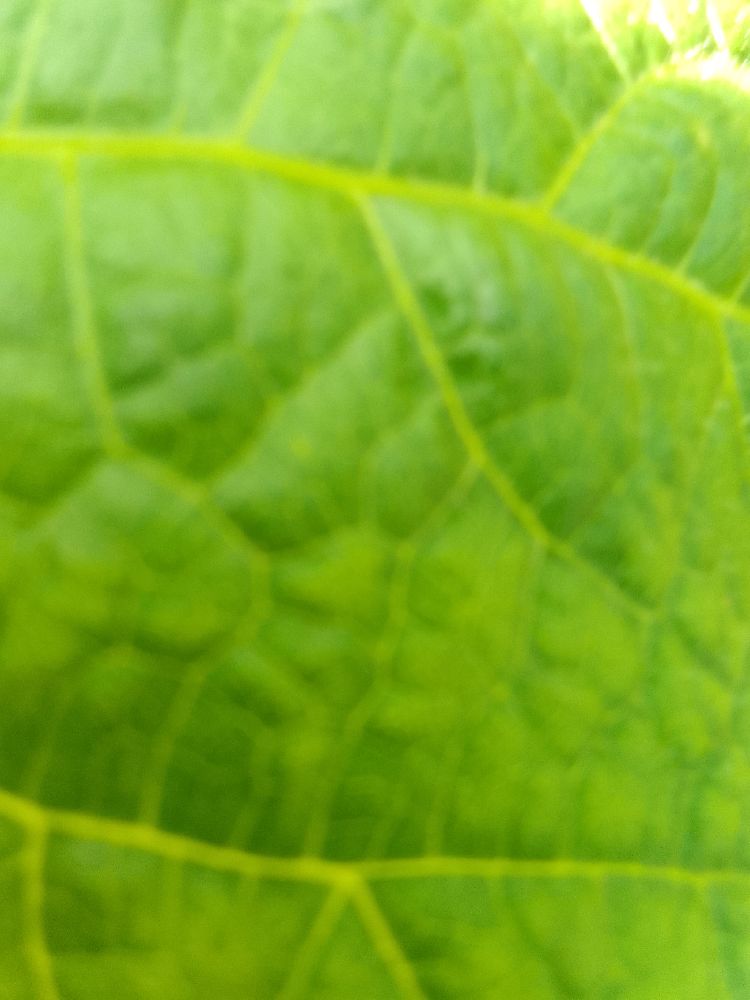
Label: healthy